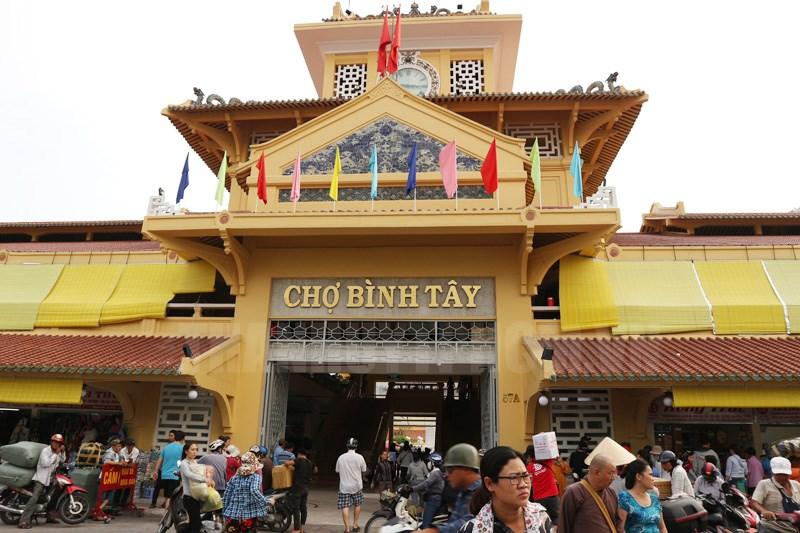
có nhiều người xuất hiện ở trước cổng một khu chợ